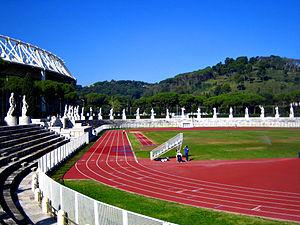
Rome /ʁɔm/ est la capitale de l'Italie. Située au centre-ouest de la péninsule italienne, près de la mer Tyrrhénienne, elle est également la capitale de la région du Latium, et fut celle de l'Empire romain durant 357 ans. En 2019, elle compte 2 844 395 habitants établis sur 1 285 km², ce qui fait d'elle la commune la plus peuplée d'Italie et la troisième plus étendue d'Europe après Moscou et Londres. Son aire urbaine recense 4 356 403 habitants en 2016. Elle présente en outre la particularité de contenir un État enclavé dans son territoire : la cité-État du Vatican, dont le pape est le souverain. C'est le seul exemple existant d'un État à l'intérieur d'une ville.
Le stade des marbres est un stade inauguré en 1932 au sein du Foro Italico, à proximité du stade Olympique, au Nord de Rome, la capitale de l'Italie.